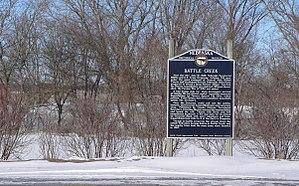
Battle Creek est une municipalité du comté de Madison, dans l’État du Nebraska, aux États-Unis. Elle est peuplée de 1 207 habitants.